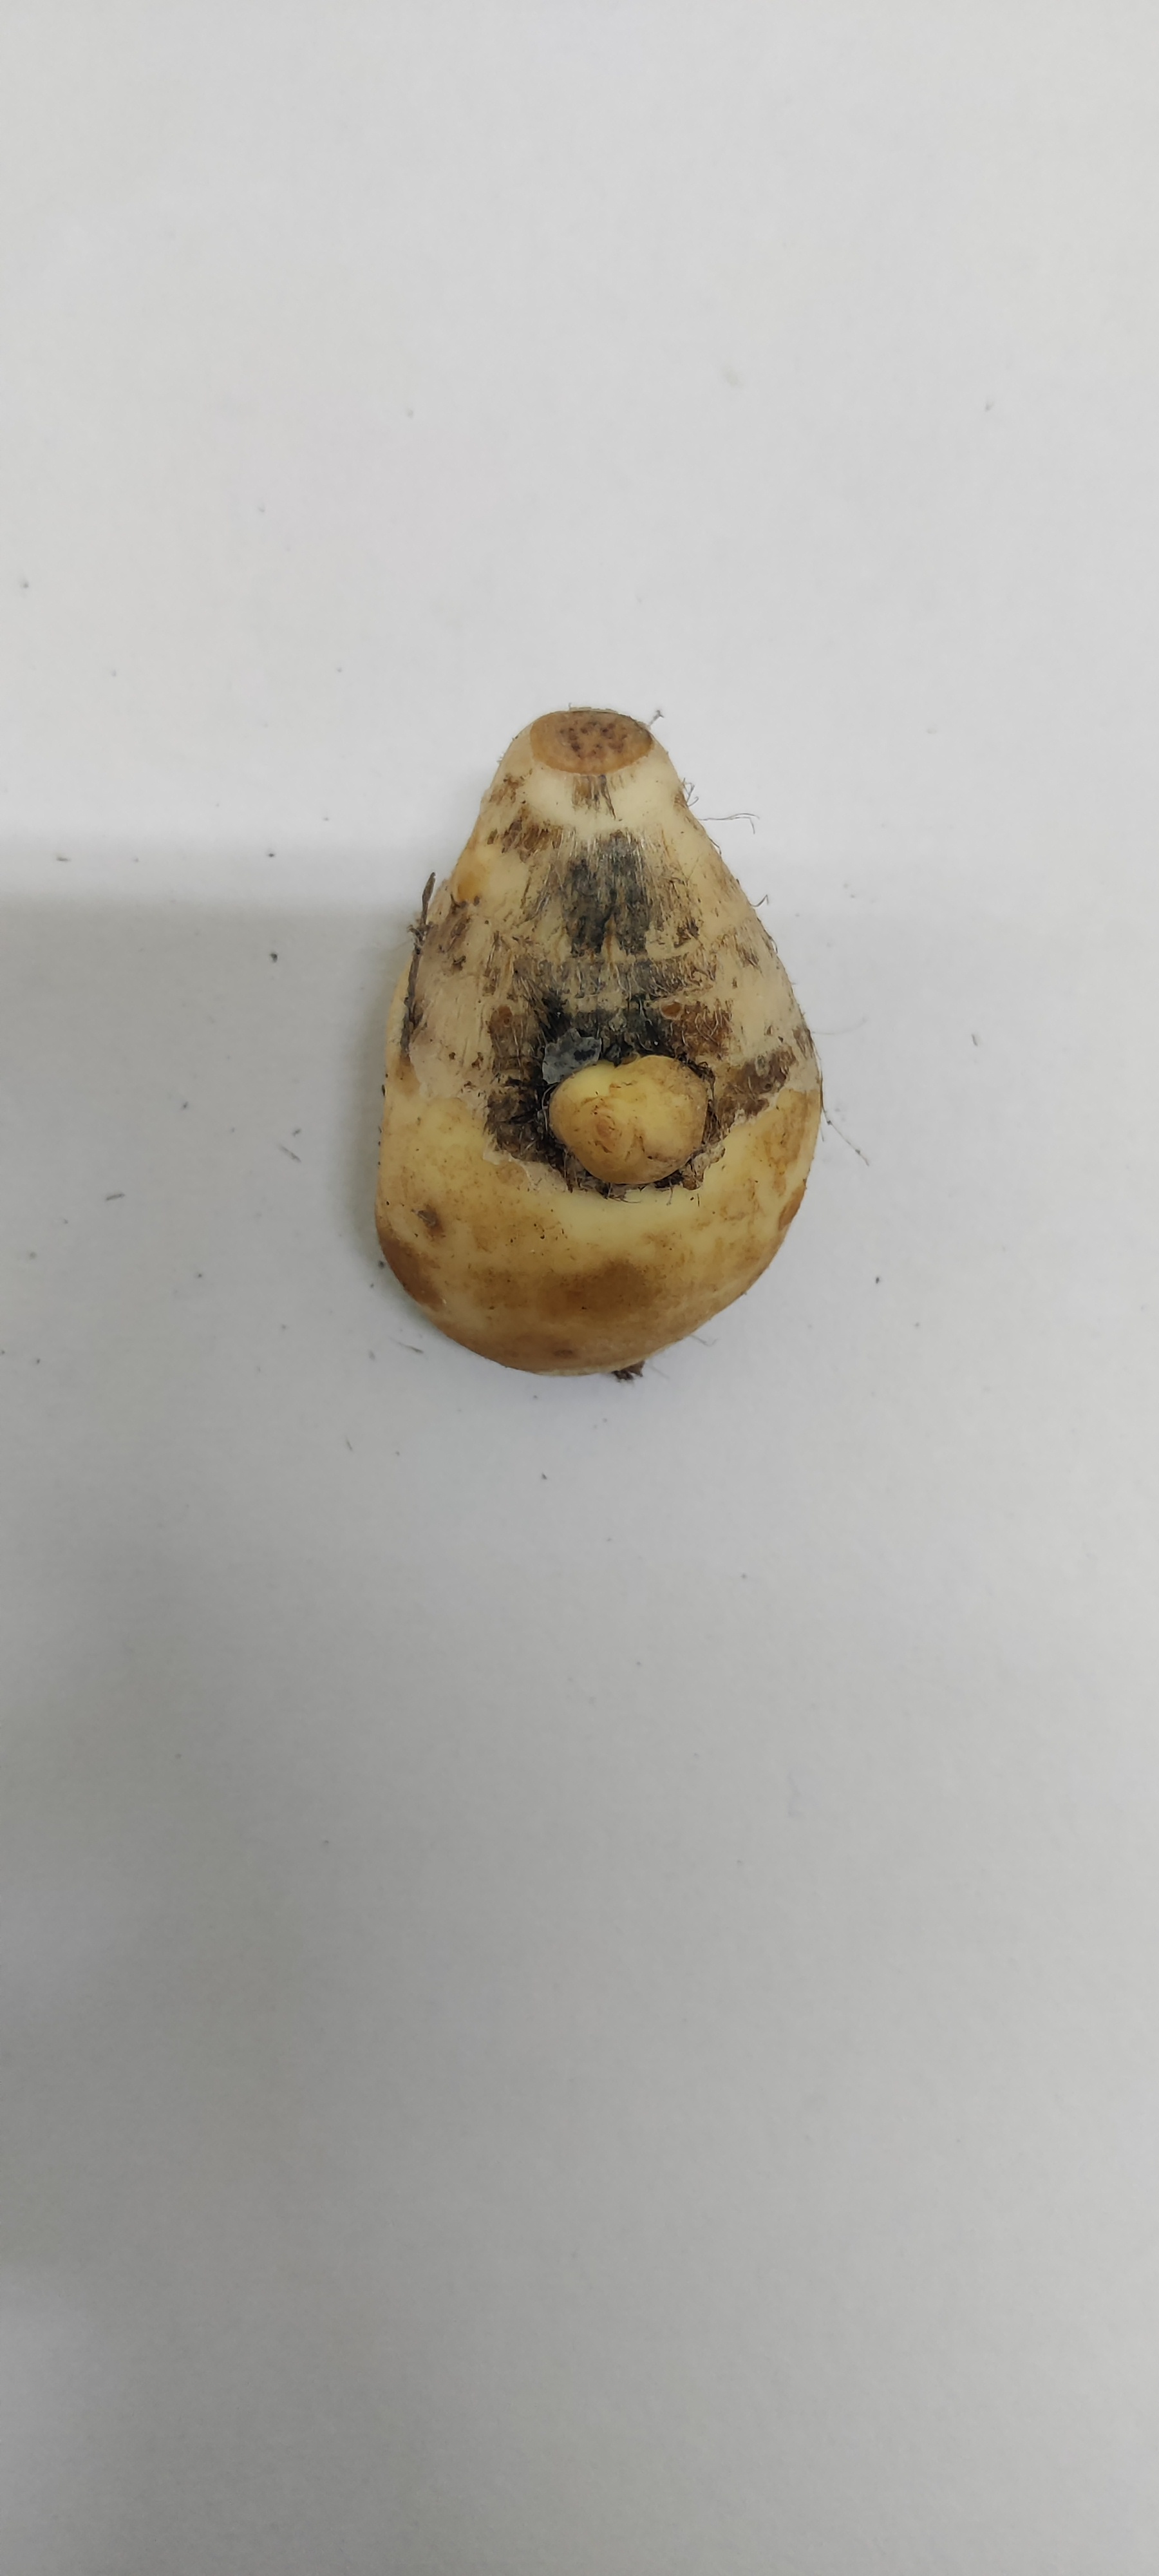
Crop: Taro root
Condition: Fresh